Feis

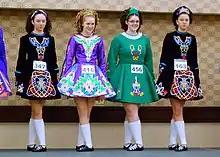
Feis competition

A ' or ' is a traditional Gaelic arts and culture festival. The plural forms are ' and '. The term is commonly used referring to Irish dance competitions and, in Ireland, to immersive teaching courses, specialising in traditional music and culture. Although it is Irish, in Scottish Gaelic, the accent is important because there is a difference of meaning and pronunciation between and — the word means sexual intercourse.